Hurulu Forest Reserve

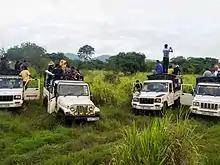
Safari jeeps of Hurulu Forest Reserve

There is no record of the number of people who live in the forest reserve. Shifting cultivation is their main means of living. The Sri Lankan elephant is known for its migratory behavior and does so especially in the dry season between the forests situated around the area. Expansion of human settlements and forest clearance resulted in a human–elephant clash. Translocation is the conventional solution taken to solve the issue.